Tak Shindo

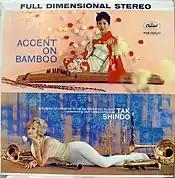
"Accent on Bamboo" album cover

In his 1960 album, "Accent on Bamboo", Shindo minimized the Japanese musical elements in favor of "largely straightforward big-band arrangements." The album's liner notes observe that "this well-arranged meeting of East and West is a swinging thing, and Oriental too – but scrutable."